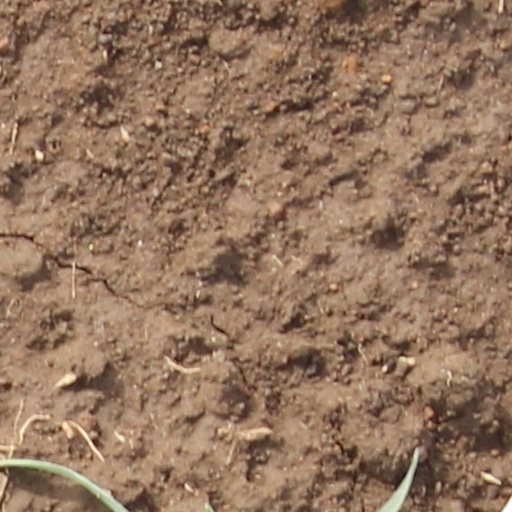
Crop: wheat